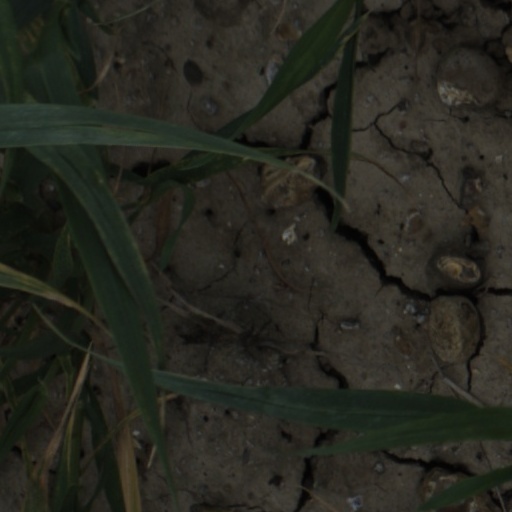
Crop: wheat